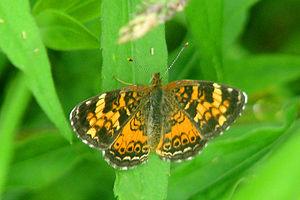
Phyciodes est un genre de lépidoptères de la famille des Nymphalidae et de la sous-famille des Nymphalinae qui résident tous en Amérique du Nord.
Le Croissant fauve est une espèce d'insectes lépidoptères de la famille des Nymphalidae, de la sous-famille des Nymphalinae et du genre Phyciodes.